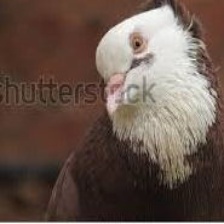
Species: JACOBIN PIGEON
Scientific name: COLUMBA LIVIA